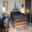
Label: bed